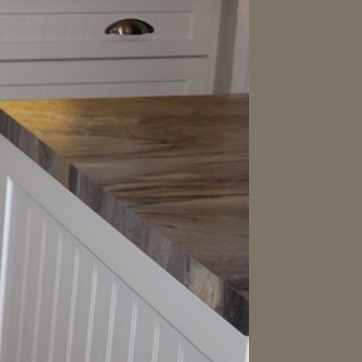
Material: polishedstone